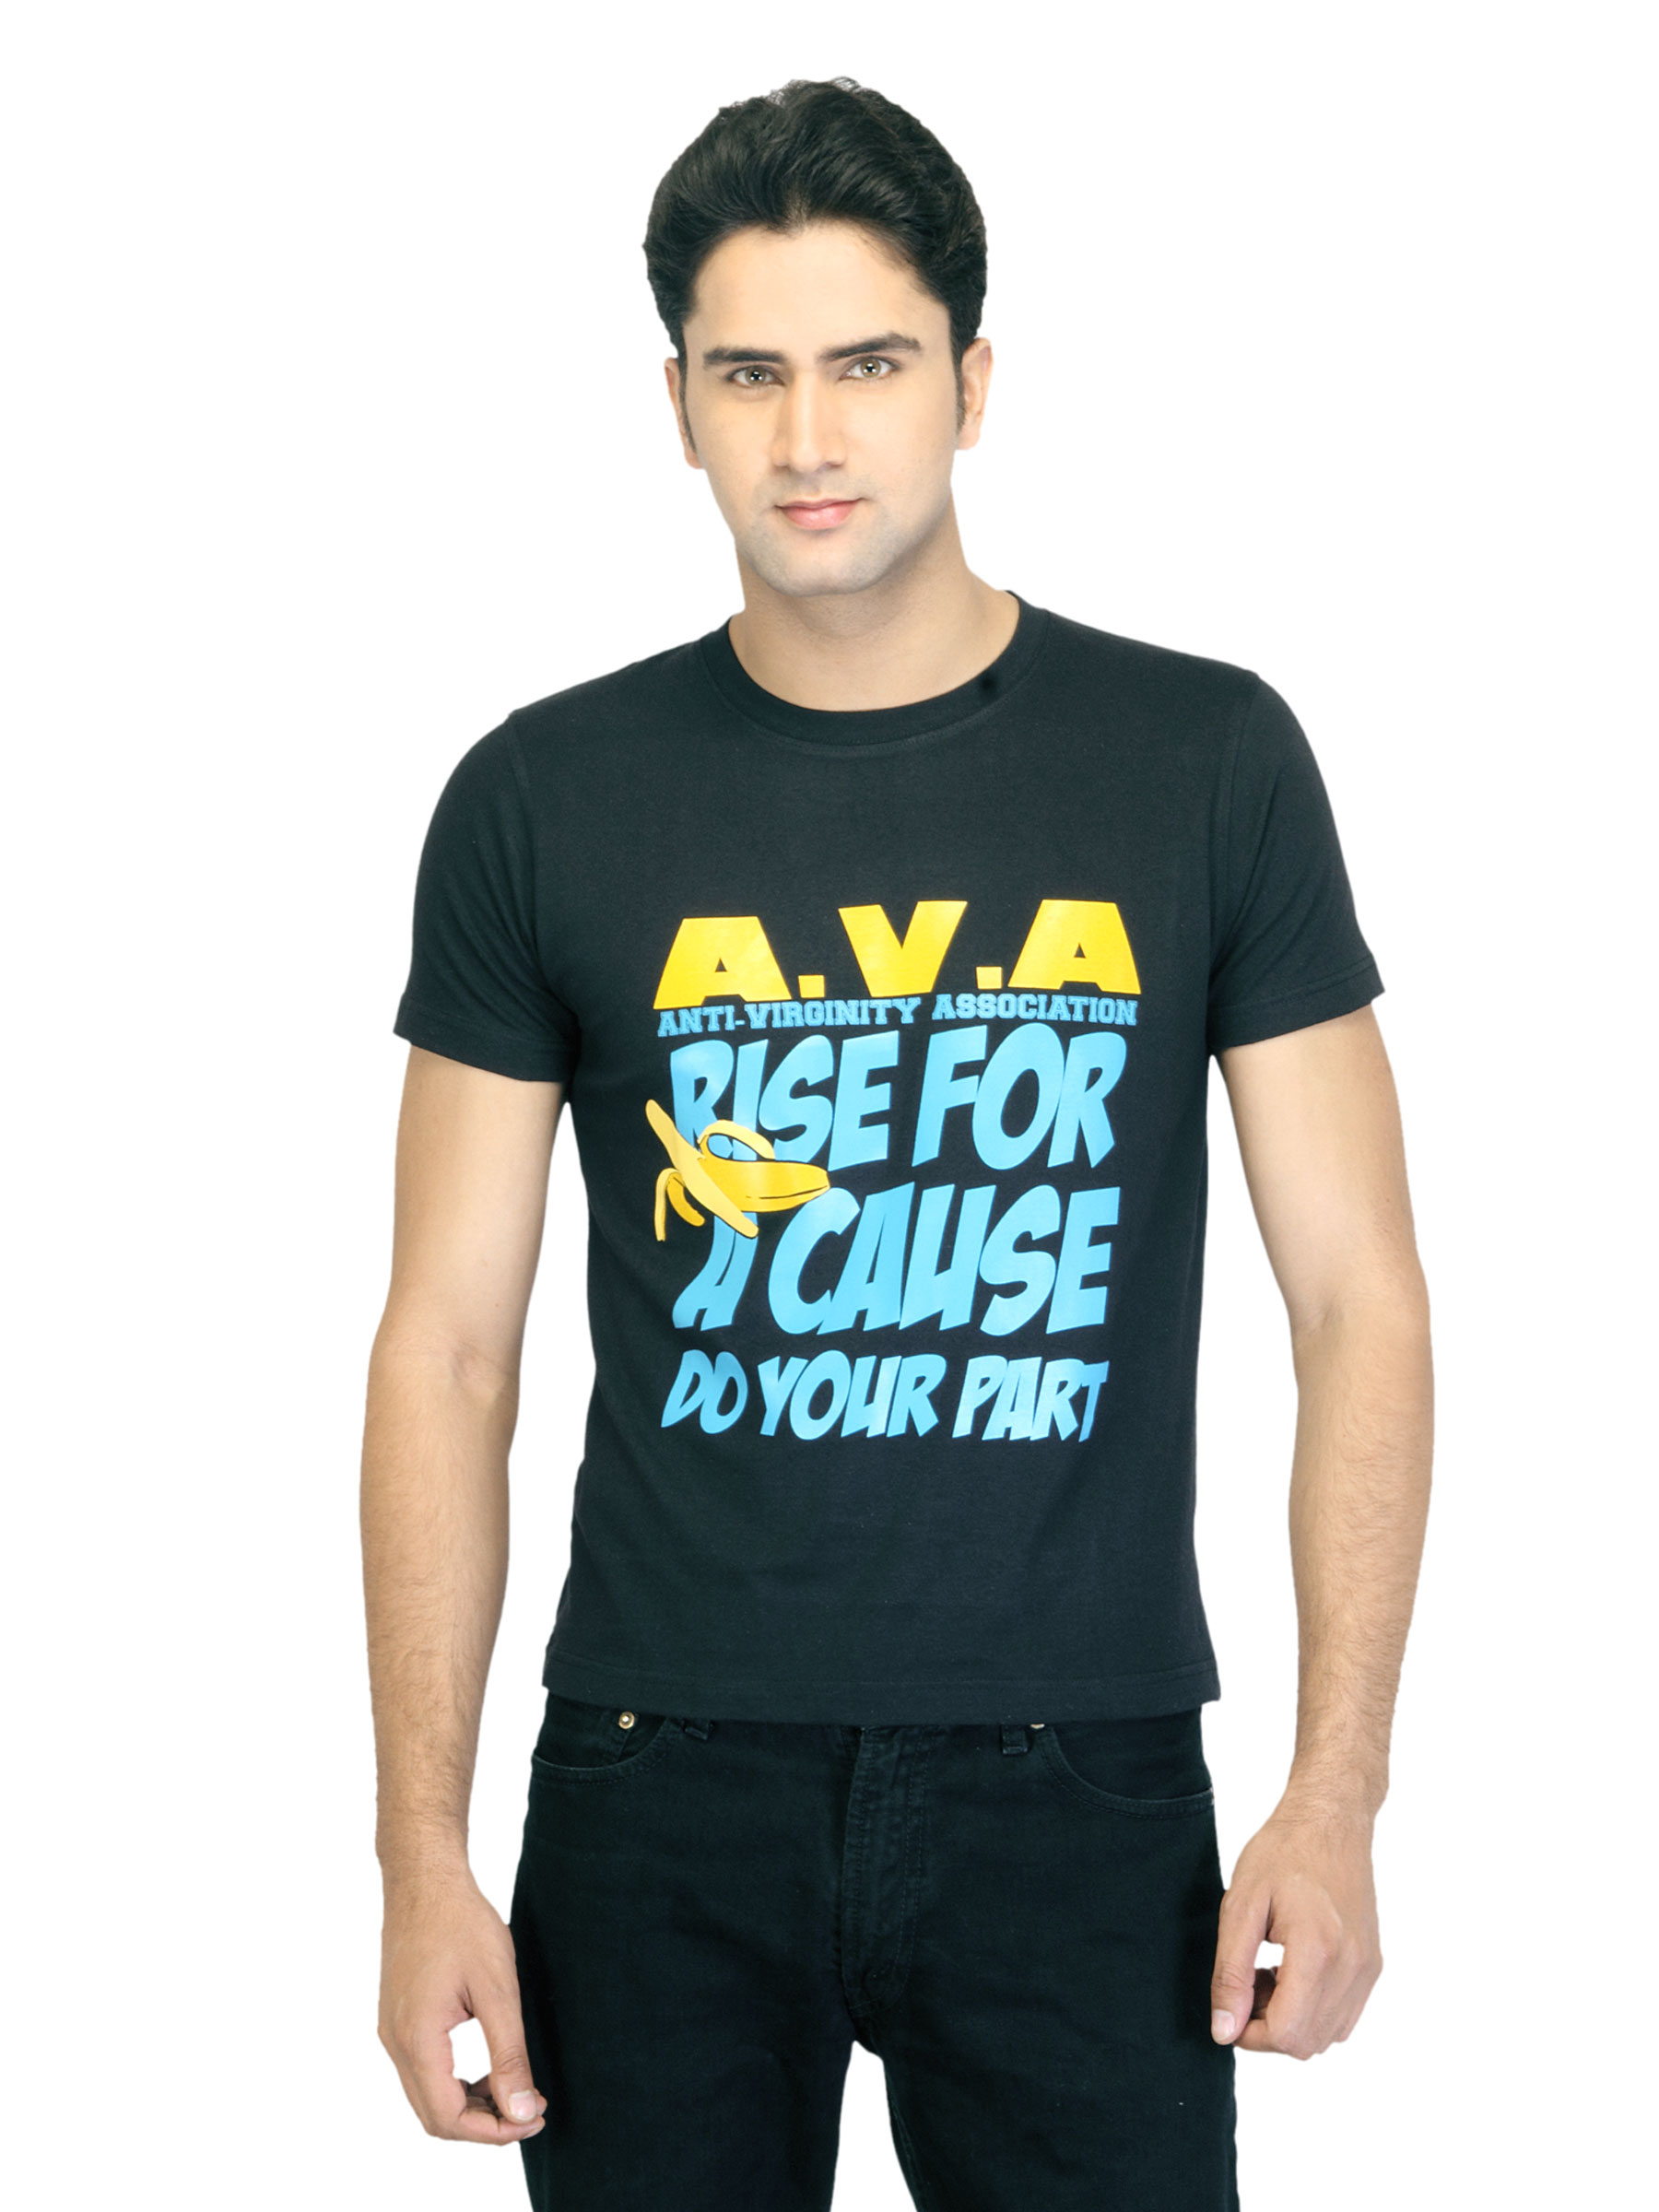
Myntra Men Ava Black T-shirt
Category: Apparel / Topwear / Tshirts
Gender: Men
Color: Black
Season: Summer 2012
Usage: Casual